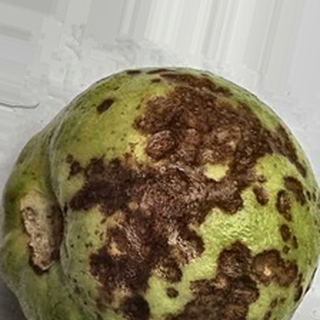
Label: guava_anthracnose